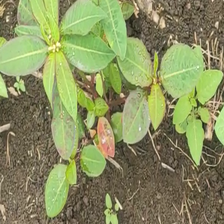
Weed species: Moti_dudhi(Euphorbia_geneculata_L)